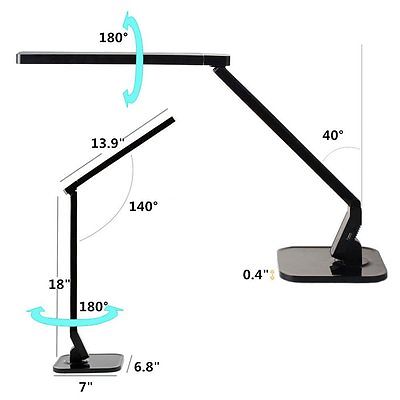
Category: lamp